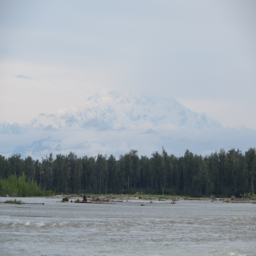
probably our best picture looming over river